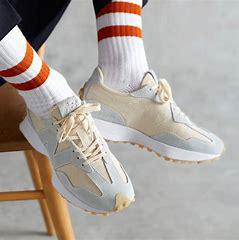
Brand: New
Model: Balance New Balance 327